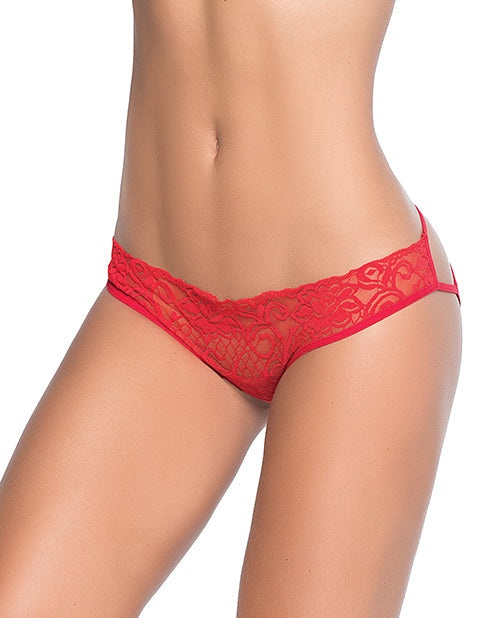
Lace Panty w/Back Cage Red SM
Lace Panty with Back Cage. Material: 88% Nylon/ 12% Spandex. Hand Wash. Do not Bleach. Do not Iron. Small - Bust 34-36 inches. Waist 25-27 inches. Hips 35-37 inches.
Brand: Mapale
Category: Apparel & Accessories > Clothing > Lingerie > Women's Underpants